Tatarstan

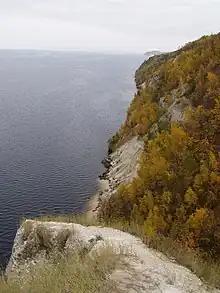
View of the Volga River at the confluence with the Kama River

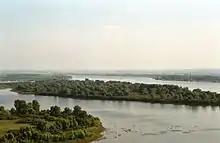
View over the Toyma River from Devil's Tower in Yelabuga

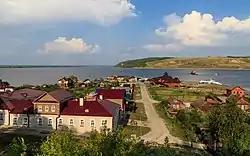
Sviyazhsk, located at the confluence of the Volga and Sviyaga rivers

The biggest lake is Kaban. The biggest swamp is Kulyagash.